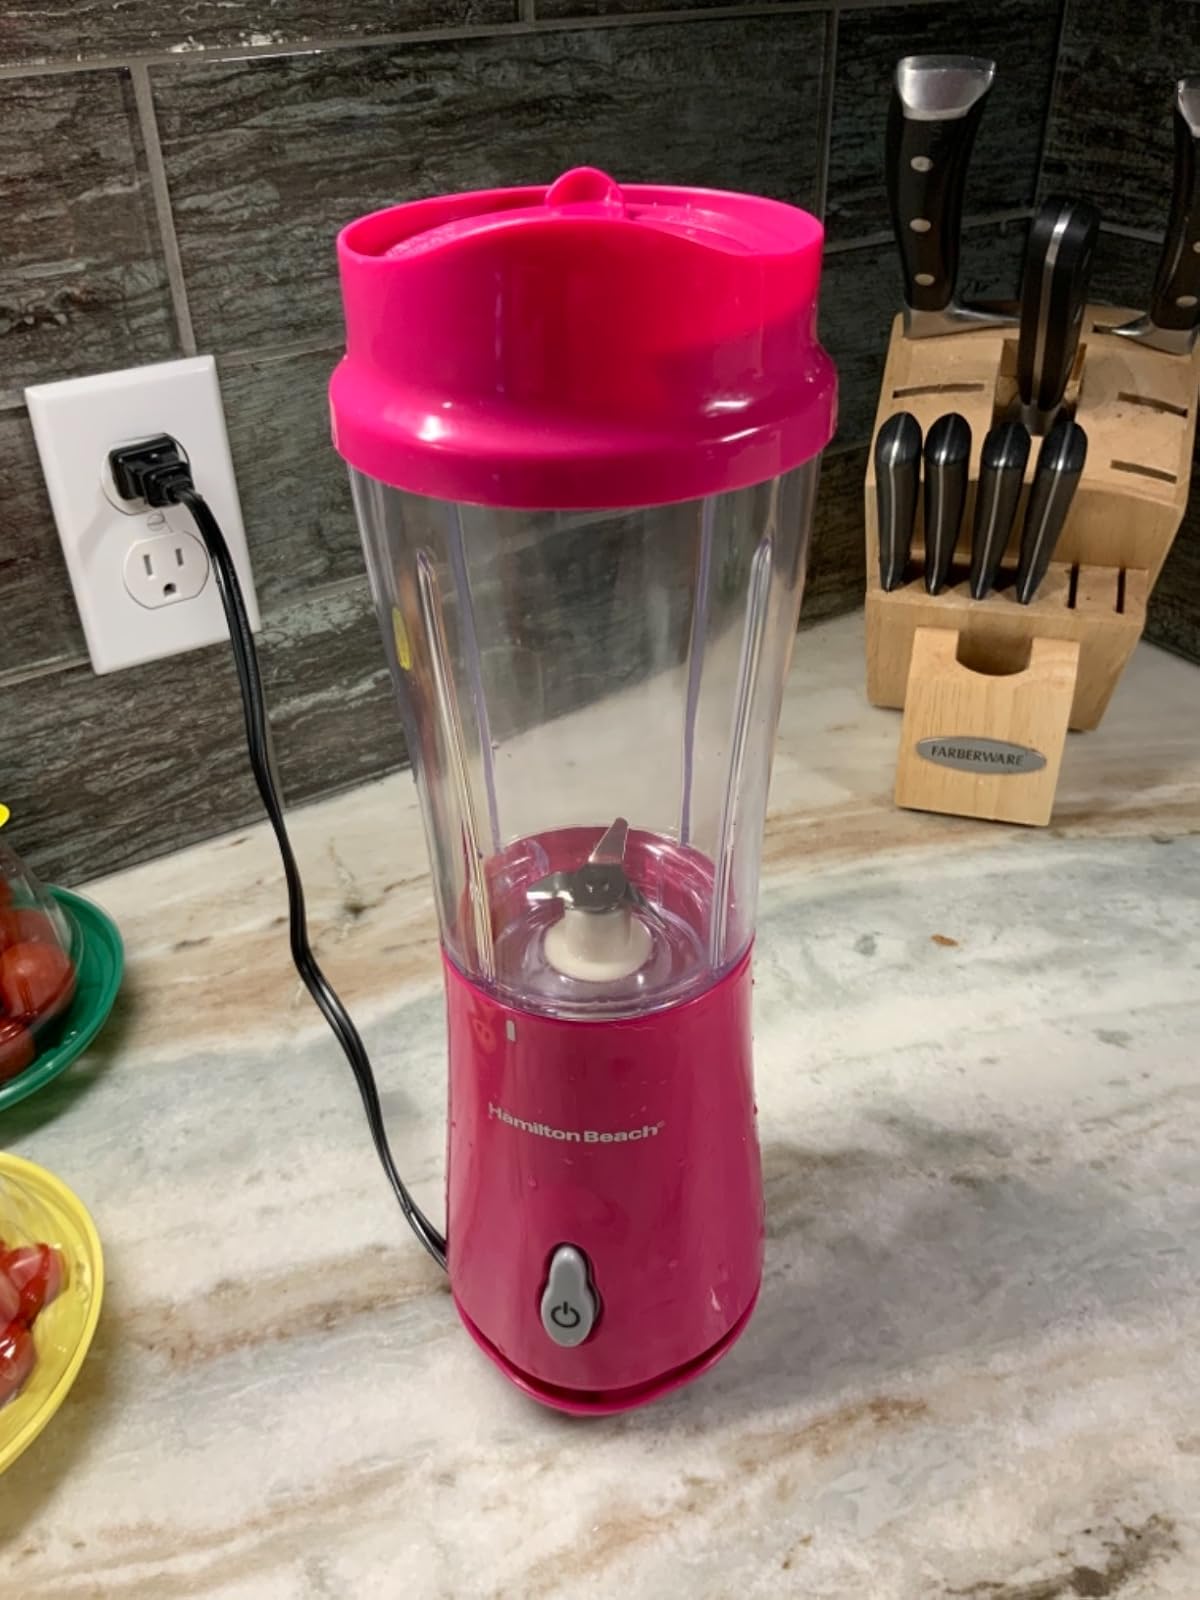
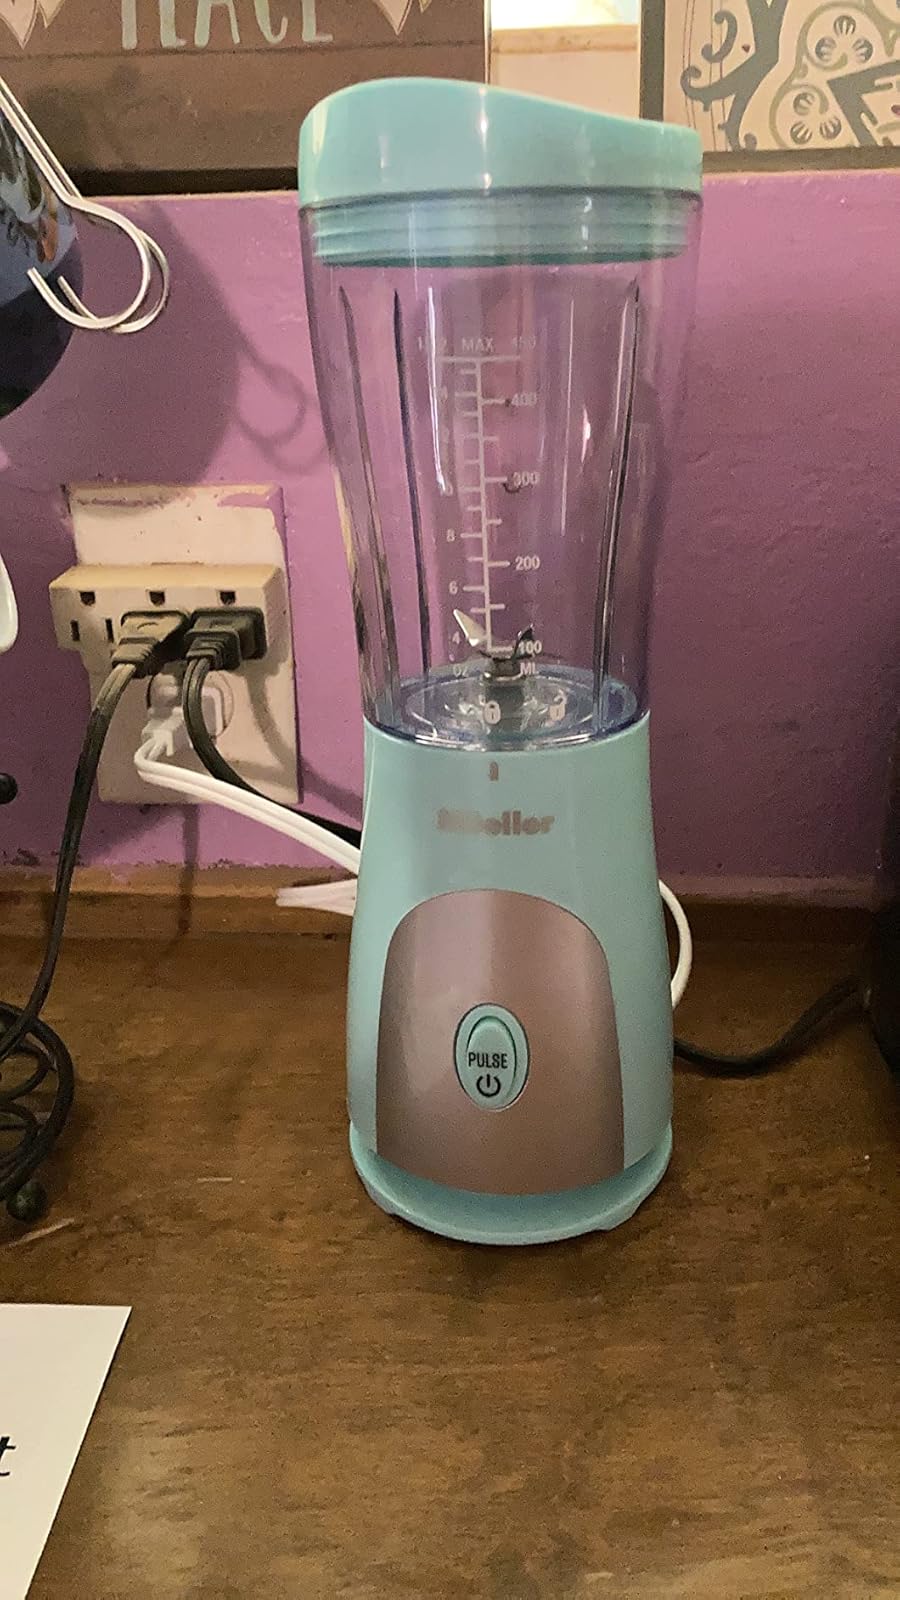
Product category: items_blender
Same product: no